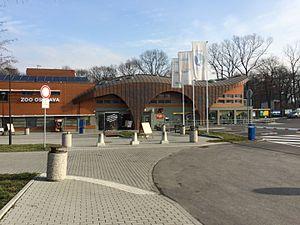
Le zoo d'Ostrava est un zoo municipal situé dans le sud-est d'Ostrava, en République tchèque. Il ouvre officiellement le 26 octobre 1951.